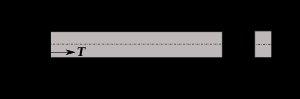
Dimitri Ivanovitch Jouravski est un physicien et ingénieur russe des chemins de fer. Il formula les premiers résultats sur la distribution des contraintes de cisaillement dans les poutres.